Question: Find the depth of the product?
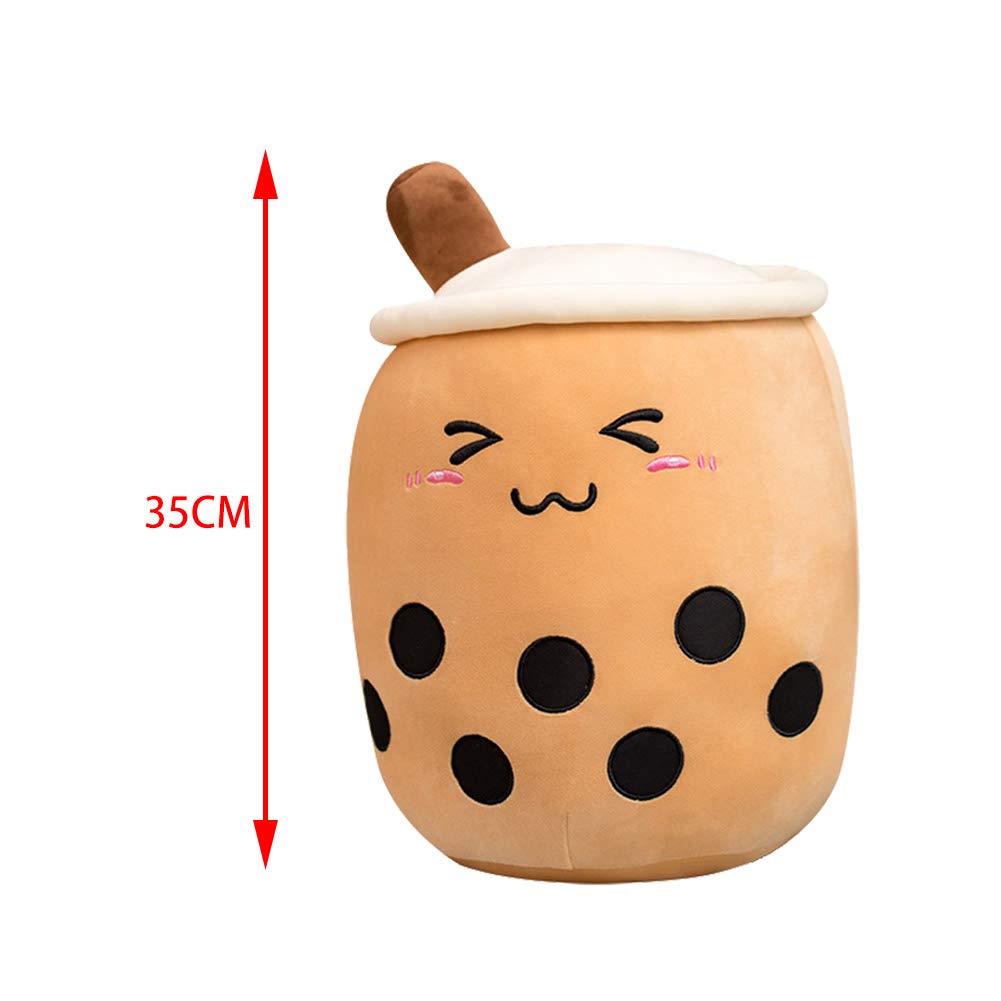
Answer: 35.0 centimetre